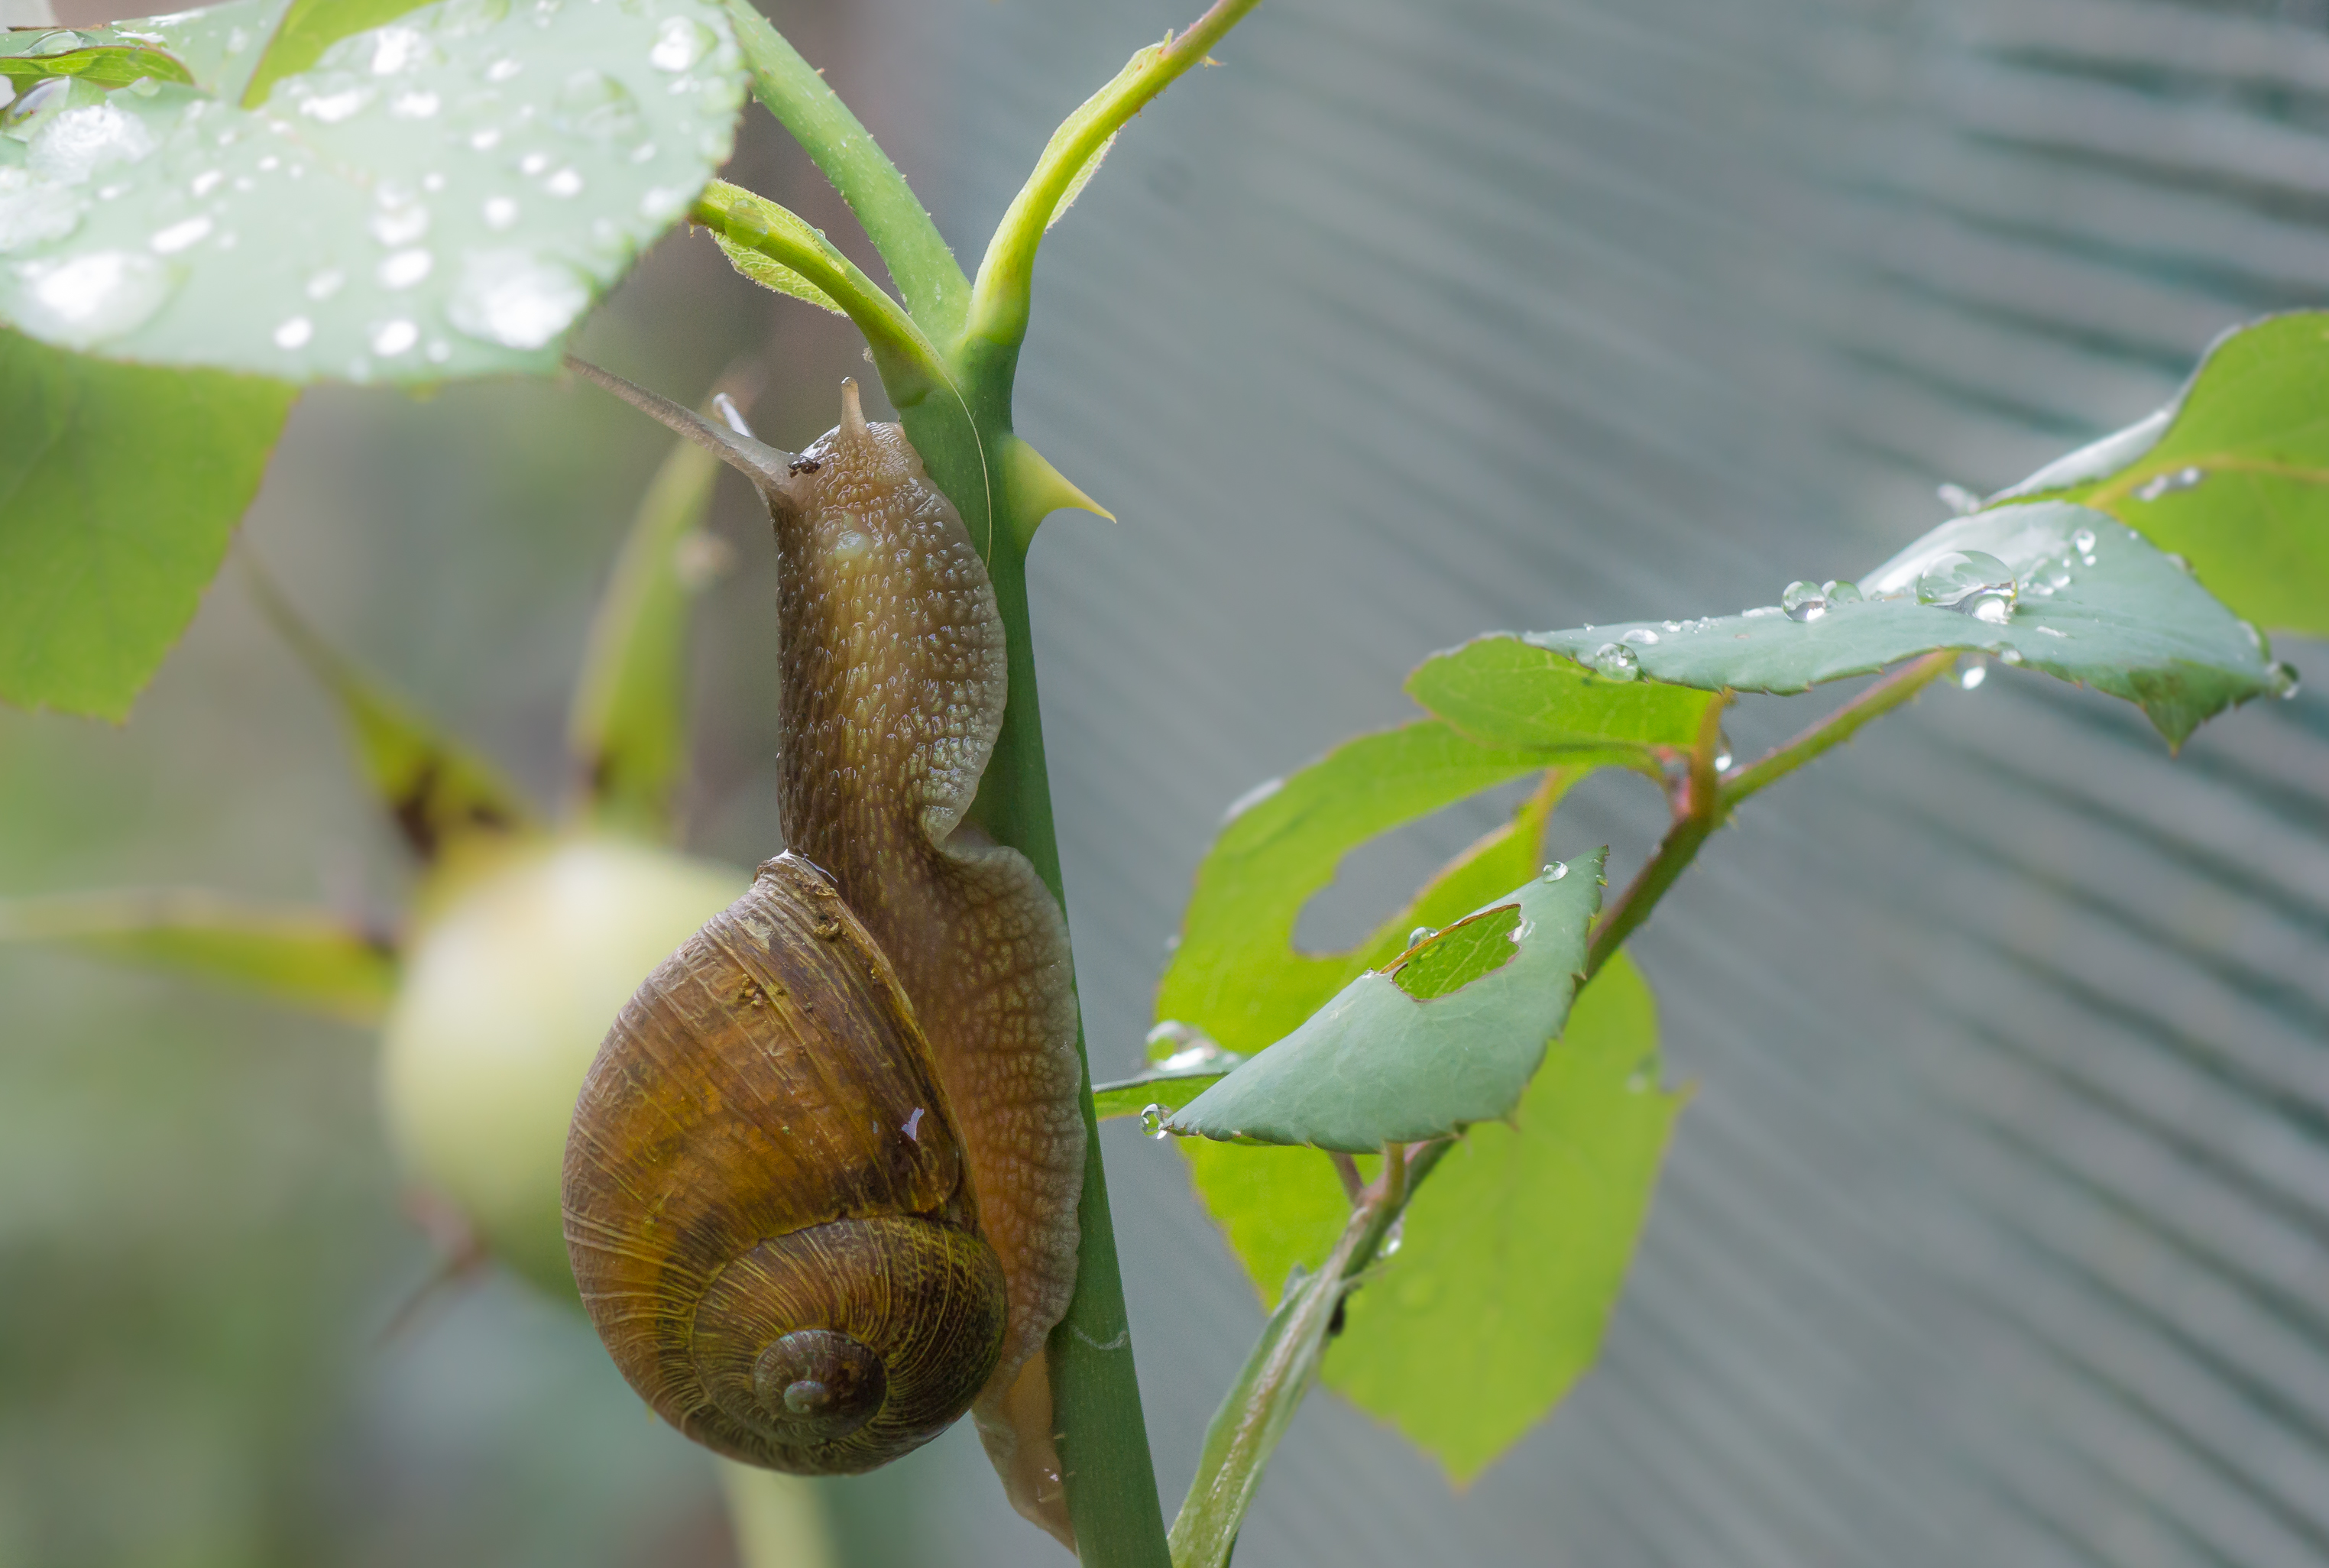
tree, nature, branch, plant, leaf, flower, green, produce, insect, macro, botany, flora, fauna, invertebrate, close up, snail, animals, naturaleza, snails, ggl1, gaby1, xovesphoto, animales, sonya77, caracoles, minolta100mm, macro photography, plant stem, snails and slugs